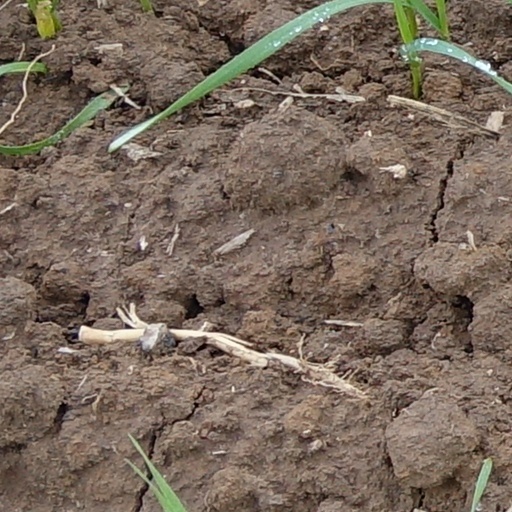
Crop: wheat